Ambrose Burnside

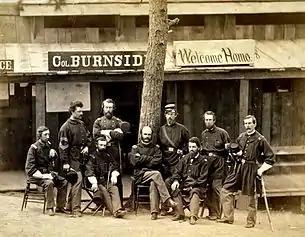
Burnside (seated, center) and officers of the 1st Rhode Island at Camp Sprague, Rhode Island, 1861

At the outbreak of the Civil War, Burnside was a colonel in the Rhode Island Militia. He raised the 1st Rhode Island Volunteer Infantry Regiment, and was appointed its colonel on May 2, 1861. Two companies of this regiment were then armed with Burnside carbines.